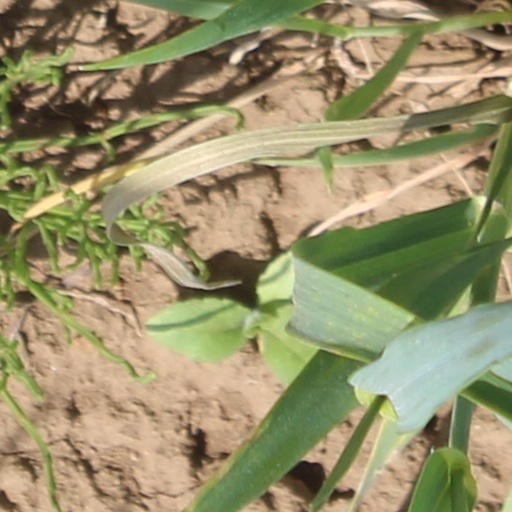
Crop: wheat